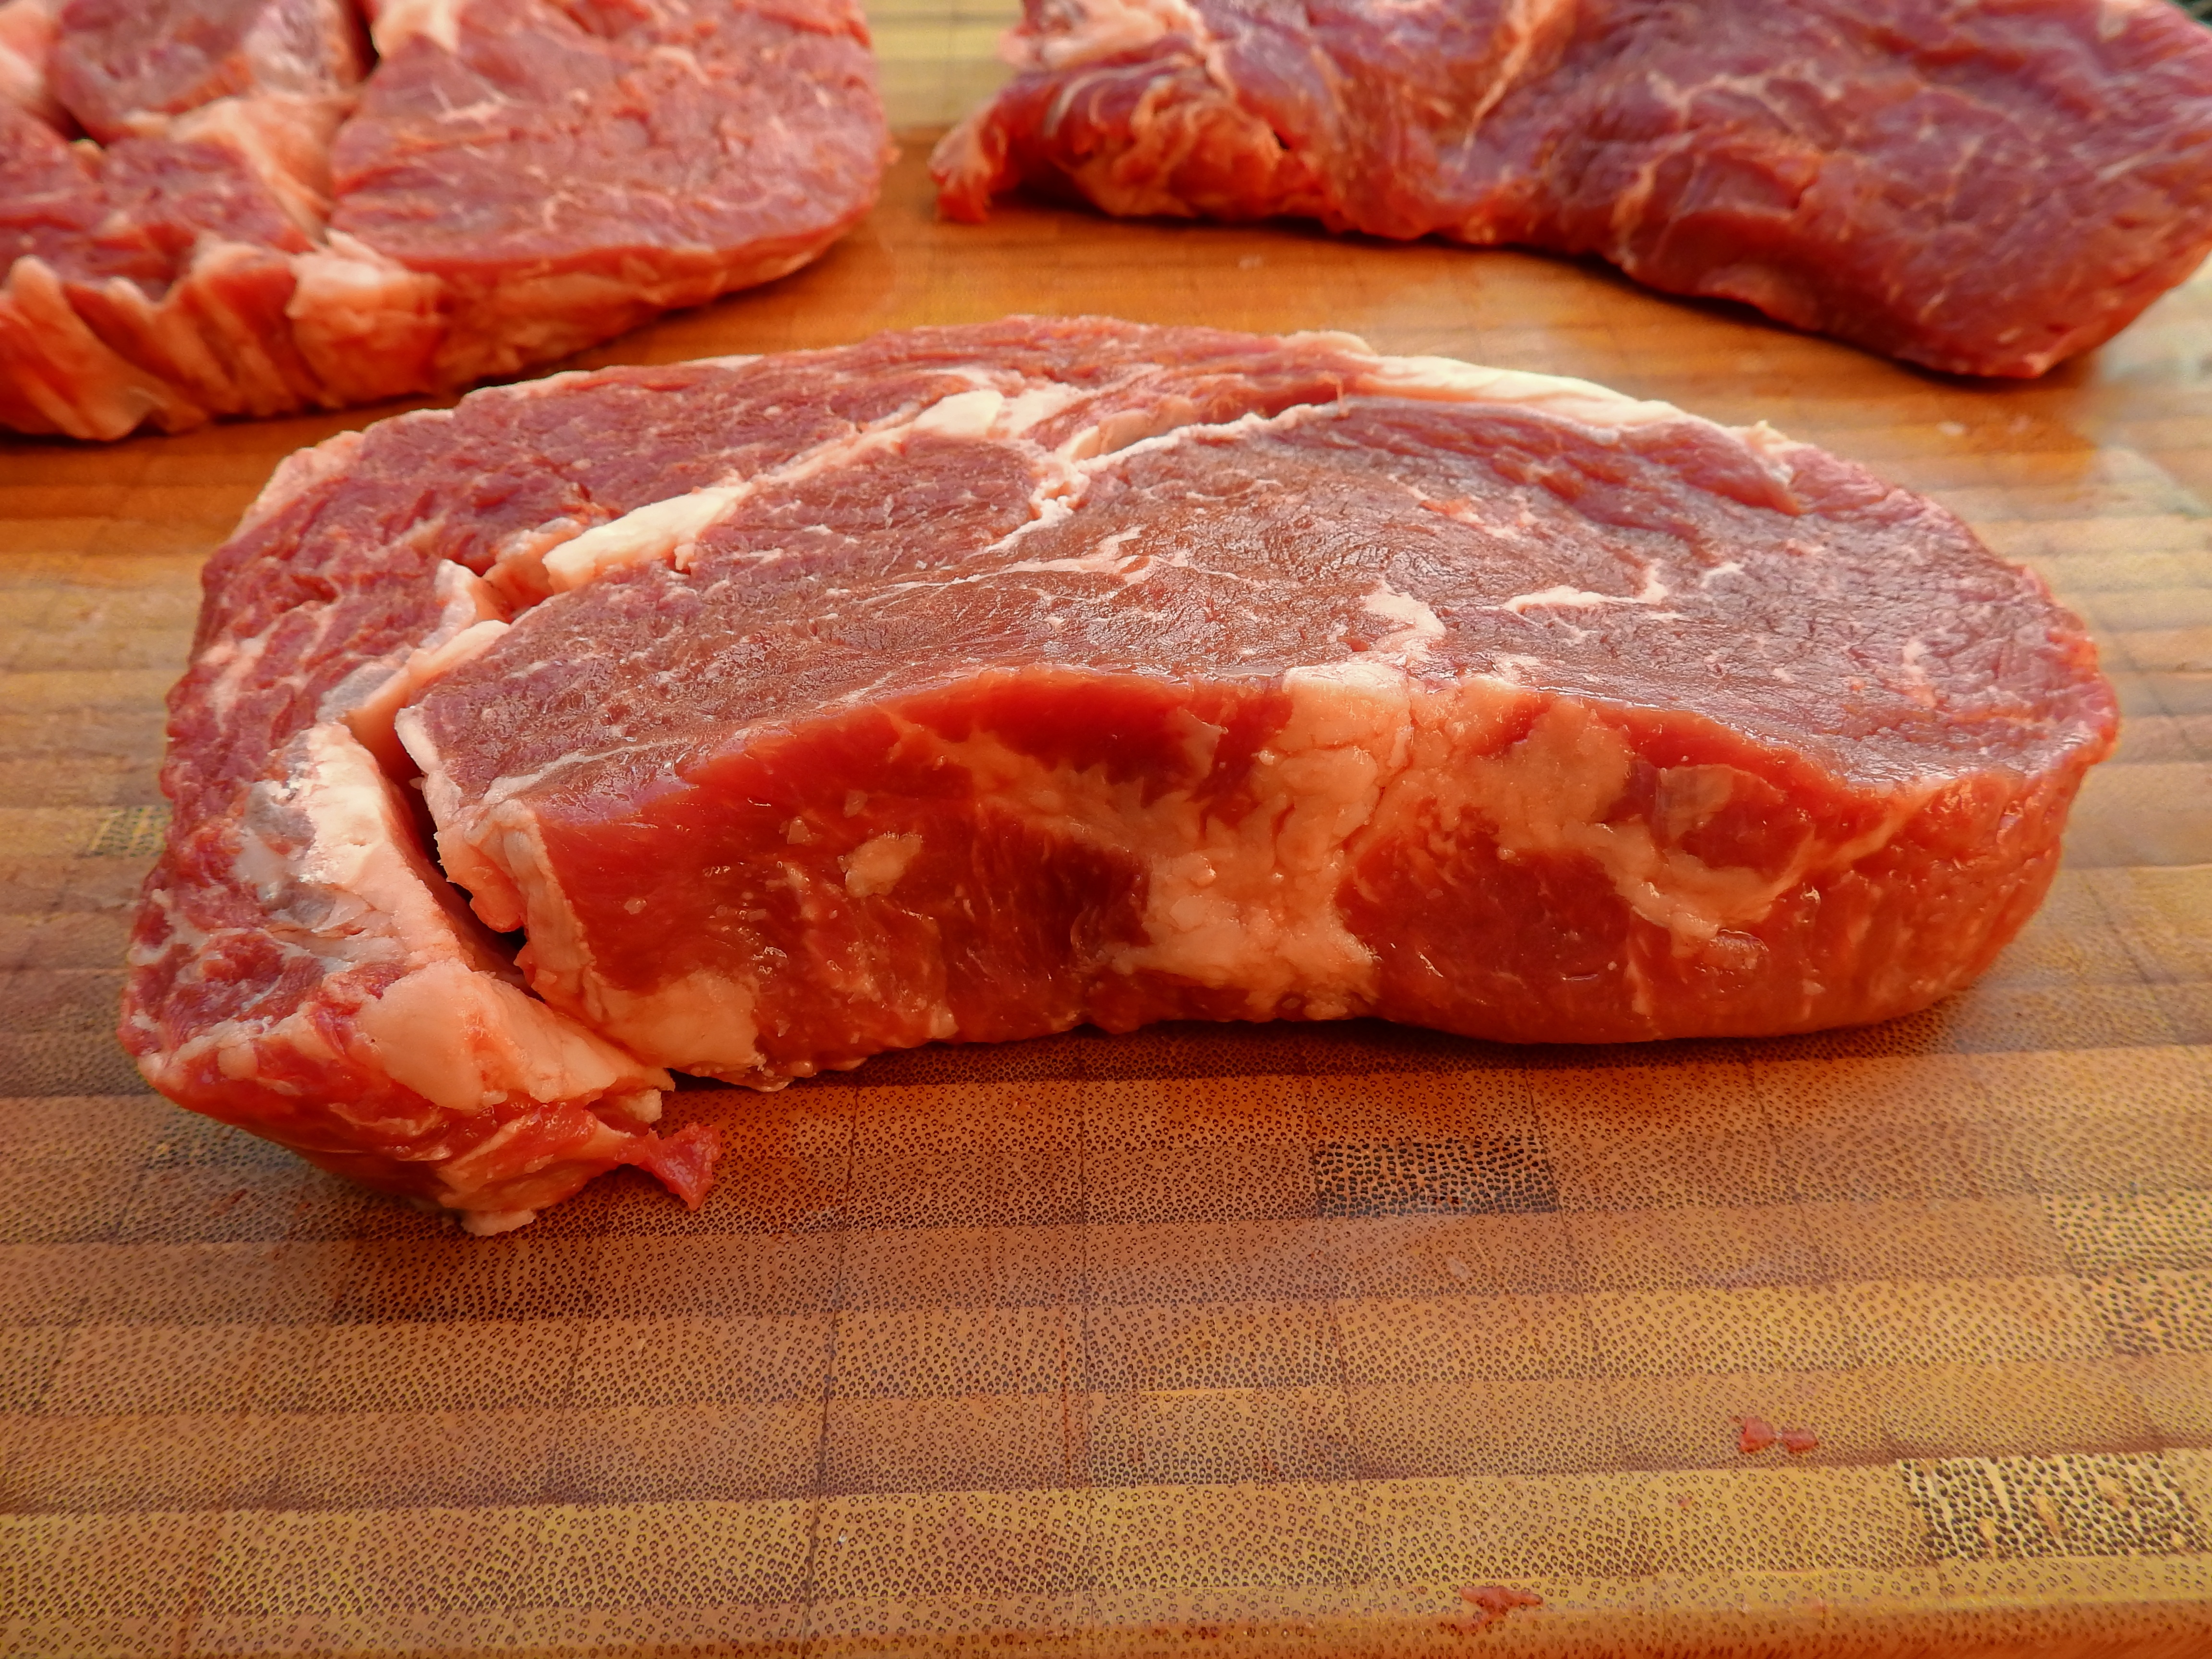
dish, food, bbq, eat, meat, barbecue, pork, cuisine, beef, steak, grill, prosciutto, tasty, raw, frisch, prepare, ham, grilled meats, red meat, roast beef, animal source foods, kobe beef, sirloin steak, salt cured meat, back bacon, capicola, kassler